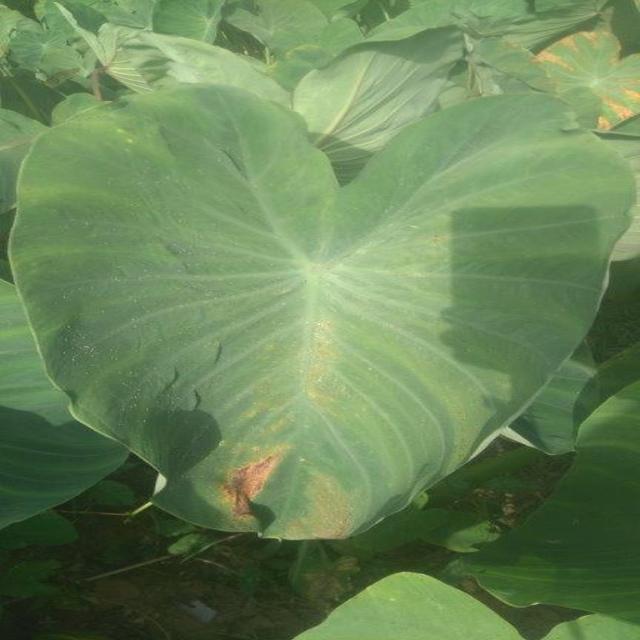
Label: Healthy